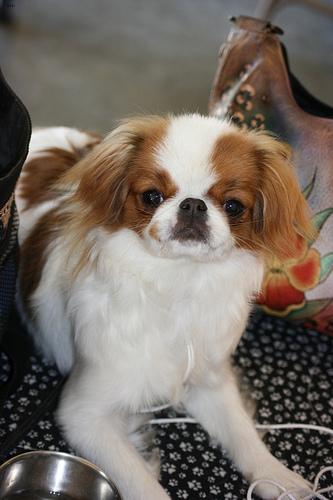
Breed: japanese chin